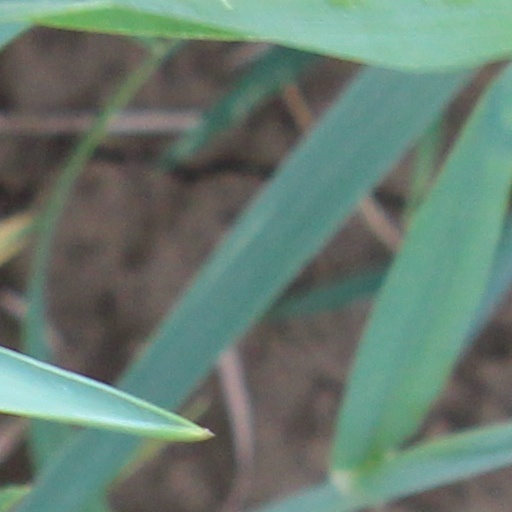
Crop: wheat